Lionel Price

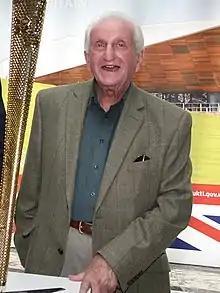
Lionel Price on 6 August 2012.

Lionel Price (6 February 1927 – 10 January 2019) was a British basketball player who competed in the 1948 Summer Olympics. Born in the Marylebone area of London's West End, he, at age 21, became the youngest member of the British basketball team, which finished twentieth in the Olympic tournament.